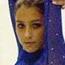
Age: 21